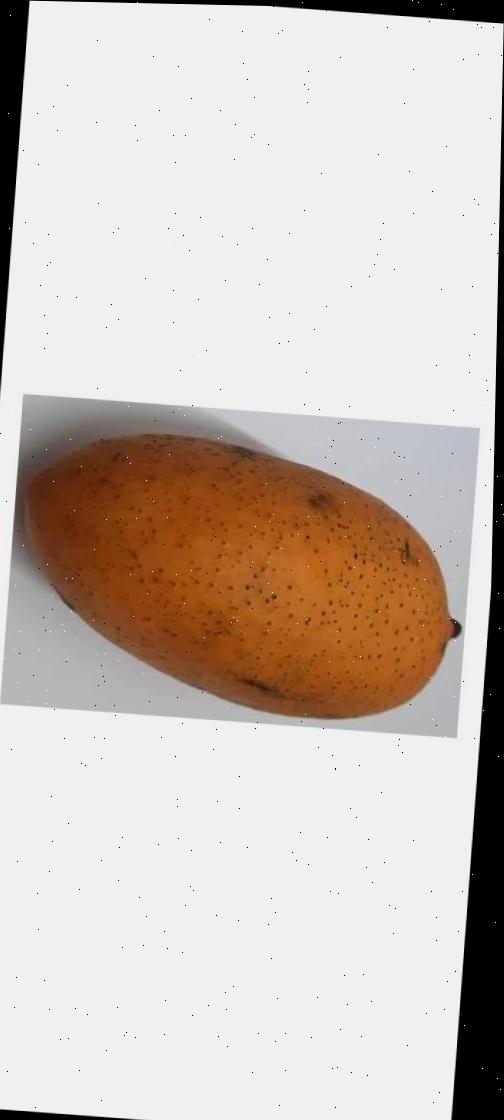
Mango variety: Ashshina Classic